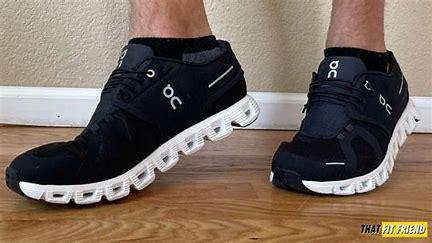
Brand: ON
Model: Cloud 5